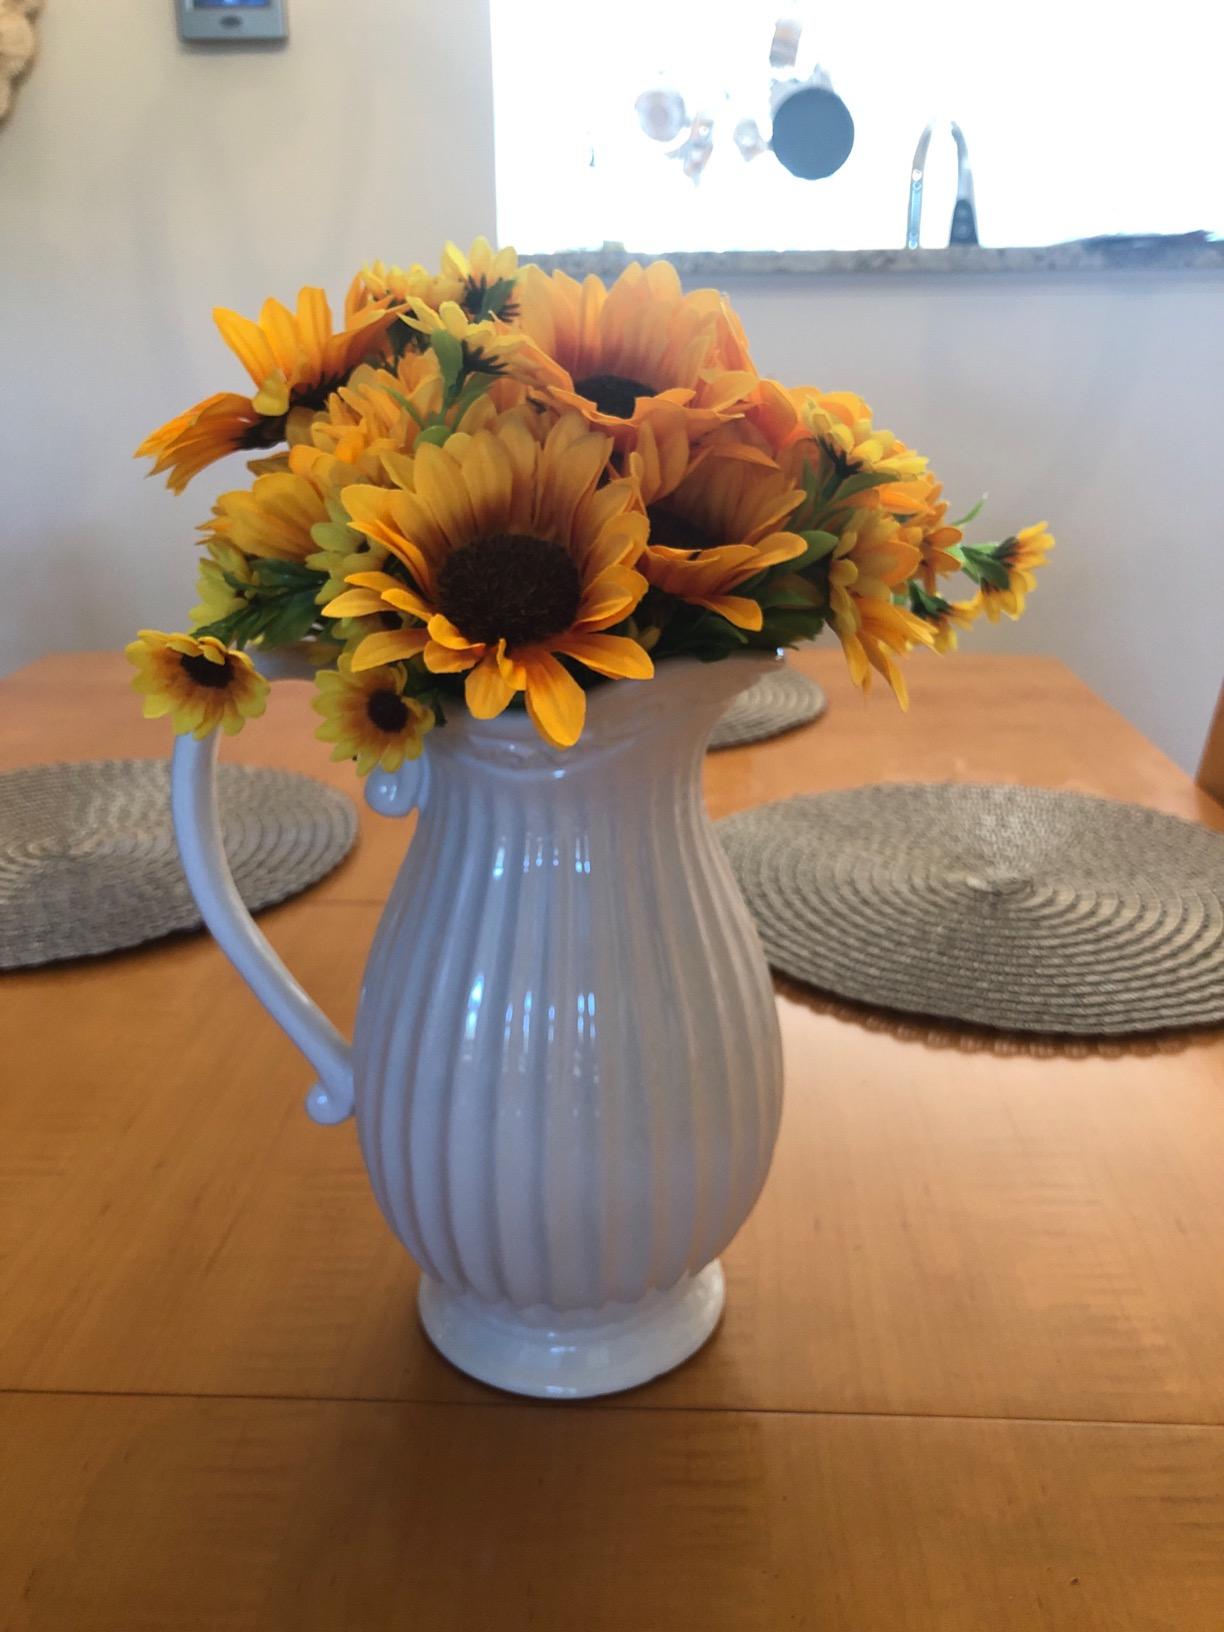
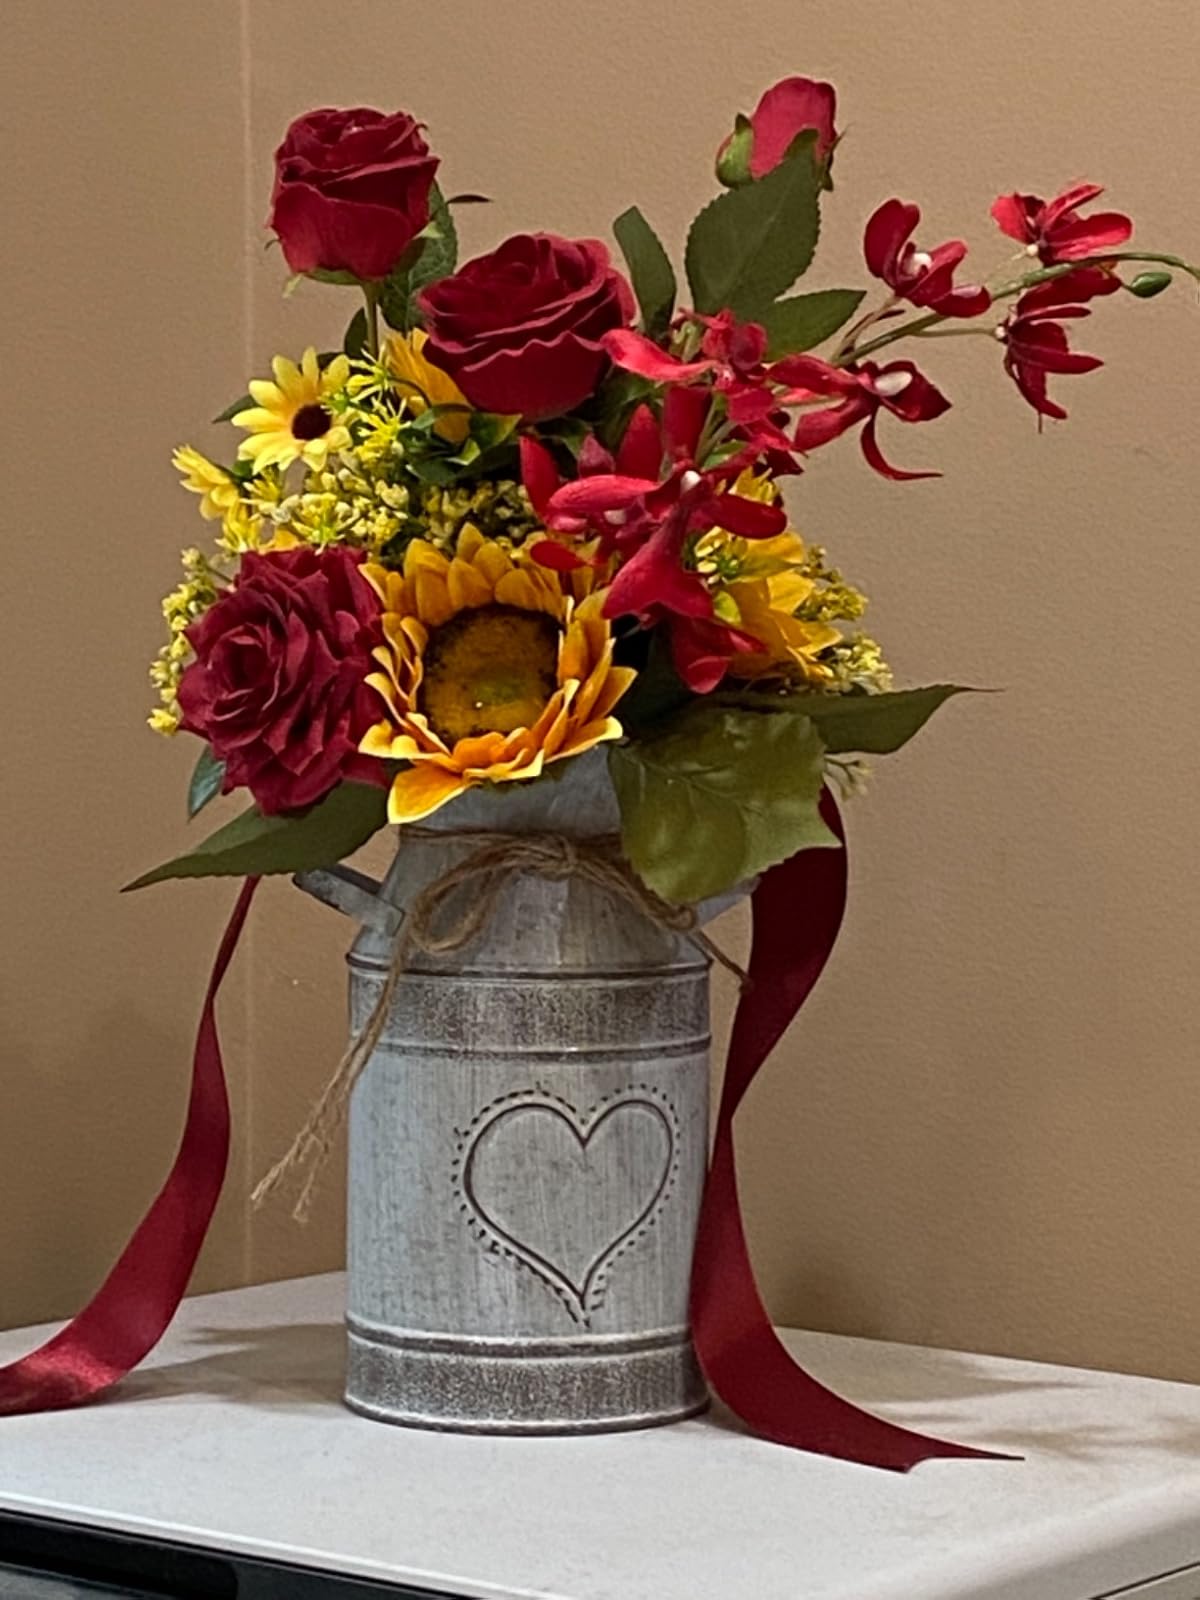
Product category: vase
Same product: no